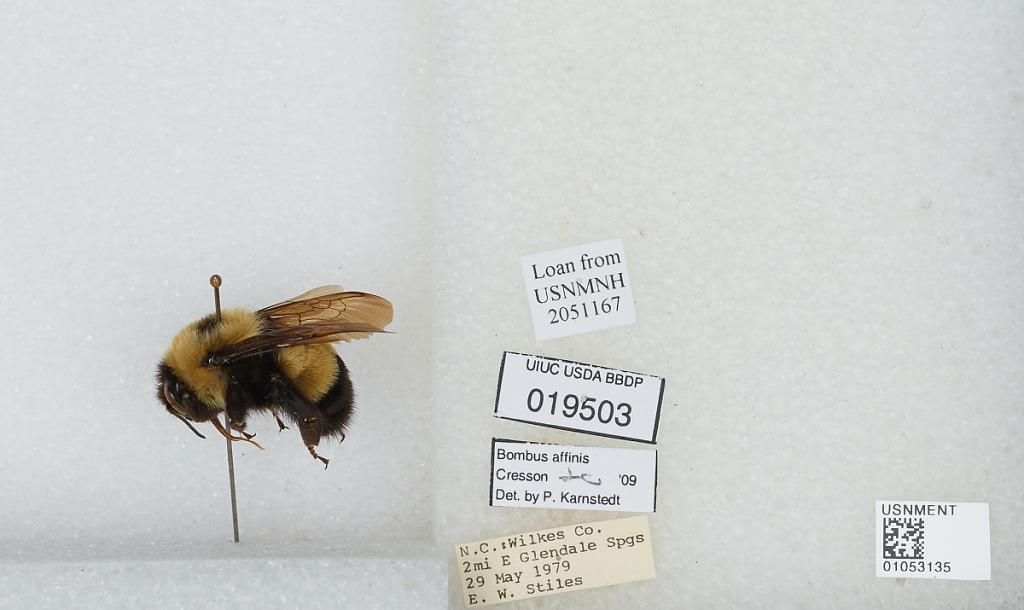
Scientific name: Bombus sp.
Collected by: E. Stiles
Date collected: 1979-5-29
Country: United States
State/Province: North Carolina
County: Wilkes
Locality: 2 miles East of Glendale Springs
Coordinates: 36.3367, -81.3558
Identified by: Karnstedt, P.